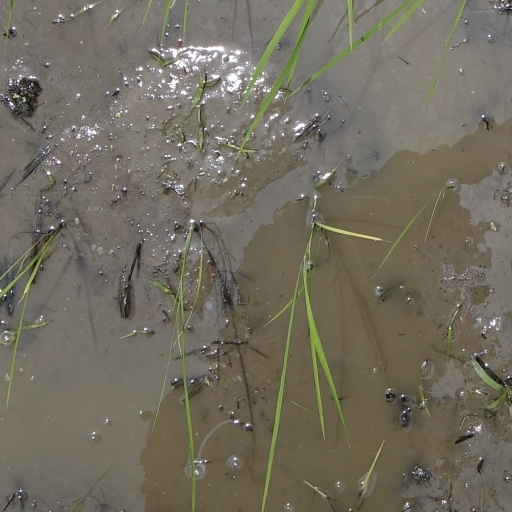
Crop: rice